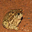
Label: frog